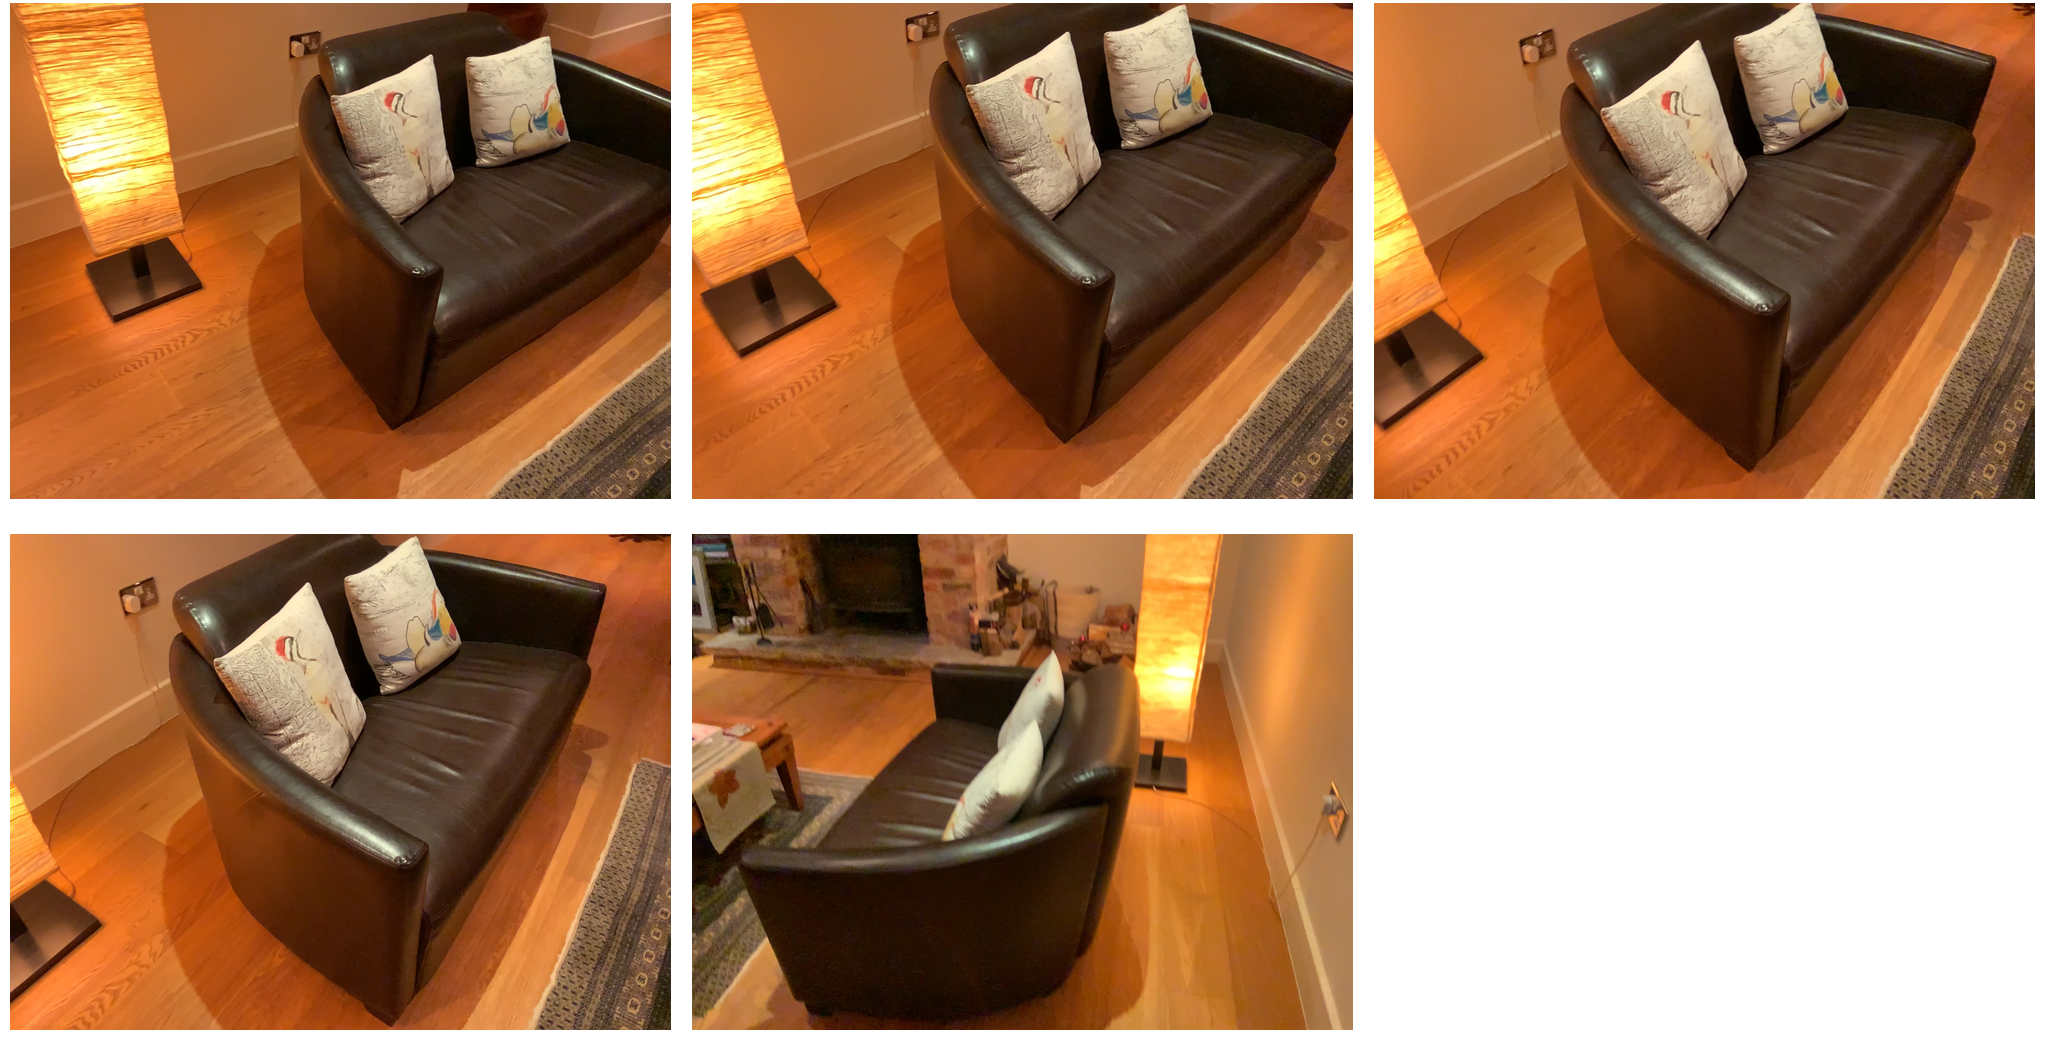Task instruction: Power on the lamp.
Answer: {"task_instruction": "Power on the lamp.", "nodes": ["power strip / electric outlet", "lamp"], "edges": [{"functional_relationship": "providepower", "object1": "power strip / electric outlet", "object2": "lamp", "spatial_relations": ["lower_than", "left_of", "behind"], "is_touching": false}], "action_type": "insert", "function_type": "power_supply"}